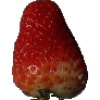
Label: Strawberry 1